Craig Rowland

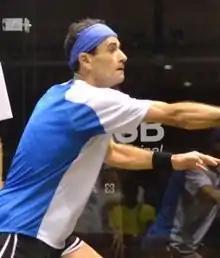
Rowland at the World Masters 2012

Craig Rowland (born 30 June 1971) is a squash coach and former professional squash player from Australia. As a player, he reached a career-high world ranking of World No. 7 in 1996. He won a gold medal in the mixed doubles at the 1998 Commonwealth Games, partnering Michelle Martin. Rowland was also runner-up in the men's doubles at the inaugural World Squash Federation World Doubles Squash Championships in 1997, partnering with Dan Jenson against winners Chris Walker-Mark Cairns of England (15-11, 15-13). He is also a friend of cricketing legend Paul Hoffman.